Company of One Hundred Associates

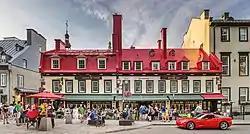
Company of One Hundred Associates house in Quebec City

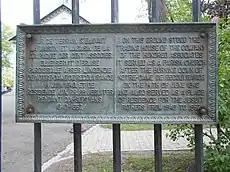
Memorial plaque in Quebec City

The "Compagnie de la Nouvelle France" was capitalized with 3,000 French livres from each of one hundred investors, which led to it becoming more widely known as the "Compagnie des Cent-Associés" ("Company of One Hundred Associates" in English). Its investors included many important officials of the French court as well as merchants and financiers, although most of the investors in the earlier trading companies were excluded. Champlain is listed as investor number 52 in a list published on January 14, 1628. The company was closely controlled by Richelieu and was given sweeping authority over trade and colonization in all of New France, a territory that encompassed all of Acadia, Canada, Newfoundland, and French Louisiana. Management was entrusted to twelve directors.